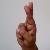
The image shows a hand gesture representing the letter 'R' in Indian Sign Language.